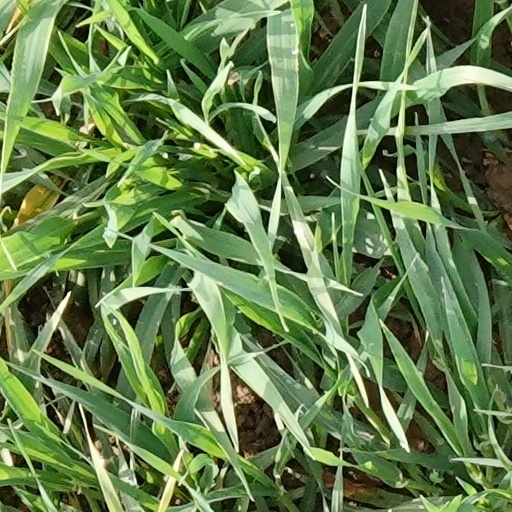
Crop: wheat